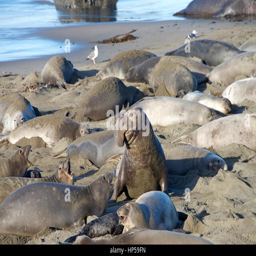
male elephant seal getting ready to try and mate with a female .